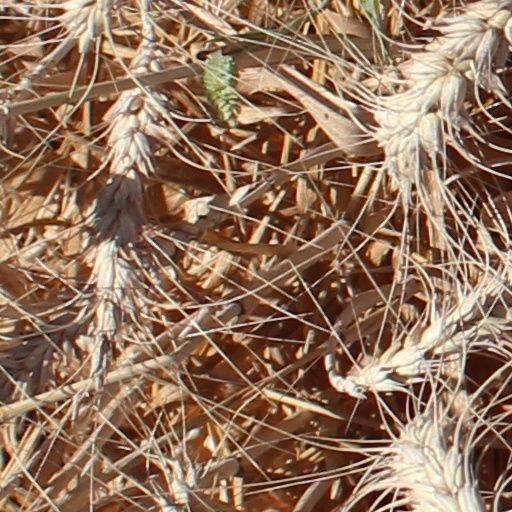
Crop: wheat